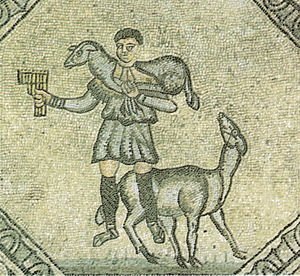
Kirkefaderbasilikaen
Mosaik i kirkefaderbasilikaen forestillende den gode hyrde
Kirkefaderbasilikaen i Aquileia i det nordøstlige Italien er en af Europas ældste, kristne kirker. Kirken blev opført i begyndelsen af 300-tallet efter at kejser Konstantin den Store var gået over til kristendommen. Den blev dog ødelagt igen i 452, da hunnerkongen Attila erobrede byen. I de følgende århundreder blev kirken imidlertid genopbygget og udvidet, således at den kirke man ser i dag hovedsageligt stammer fra 1031.